Jimmy Johnson (bassist)

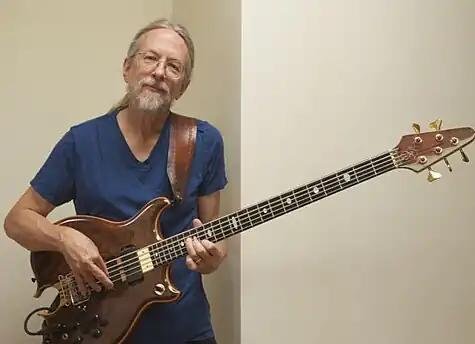

Jimmy Johnson (born 1956) is an American bass guitarist best known for his work with James Taylor, Allan Holdsworth, and Flim & the BB's. Raised in a rich musical environment, his father was a 47-year member of the Minnesota Orchestra's bass section, his mother a piano teacher and accompanist, and his brother Gordon is also a professional bassist.